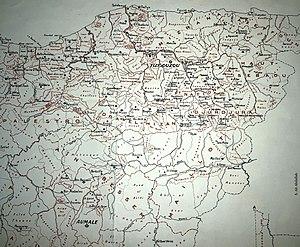
Cartographie de la confédération et des tribus de la Grande Kabylie (Tamawya Taqbaylit) - Algérie.
Les Tribus de Kabylie représentent des tribus berbèrophones situées dans la partie nord de l'actuelle Algérie. D'après diverses études, cette région allait de l'actuel Alger au large des côtes d'Annaba, distinguant Kabylie du Djurjura à l'ouest et Kabylie des Babors à l'est.
La Kabylie est une région historique située dans le Nord de l'Algérie, à l'est d'Alger.
Les Kabyles sont un ensemble de populations berbères natives ou issues de la Kabylie, une région berbérophone d'Algérie à dominante montagneuse. Ils peuplent le littoral et les divers massifs montagneux de la région : les montagnes du Djurdjura, des Bibans et des Babors. À partir de la fin du XIXᵉ siècle, les Kabyles fournissent le premier groupe berbérophone par le nombre en Algérie. Ils constituent, depuis l'indépendance de ce pays, le milieu le plus favorable au développement de la revendication identitaire berbère. Ils sont aujourd’hui présents dans d'autres régions d’Algérie, notamment à Alger, et parmi la diaspora algérienne en France.
Le stade Rabah-Bitat ou stade olympique de Bouira est un stade de football inauguré en 2004, situé dans la ville de Bouira en Algérie.
L’expédition de Thénia de 1837, durant la conquête de l'Algérie par la France oppose, en mai 1837, les troupes françaises commandées par le colonel Schauenburg aux troupes de Thénia des Zouaouas.